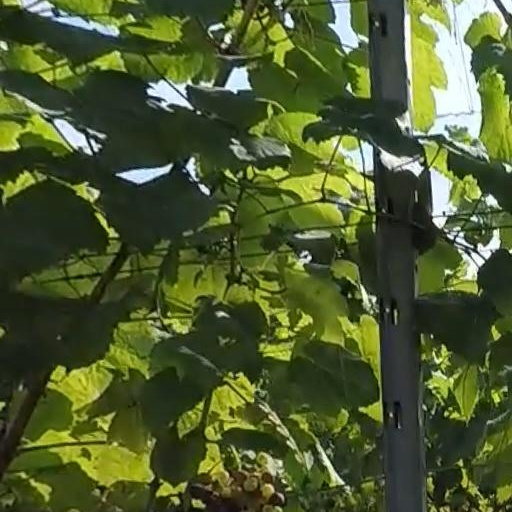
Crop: grape